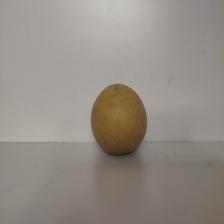
Size: Large